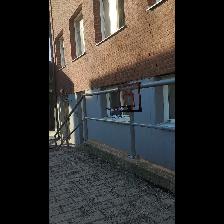
Label: NonHuman